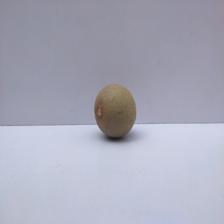
Size: Small